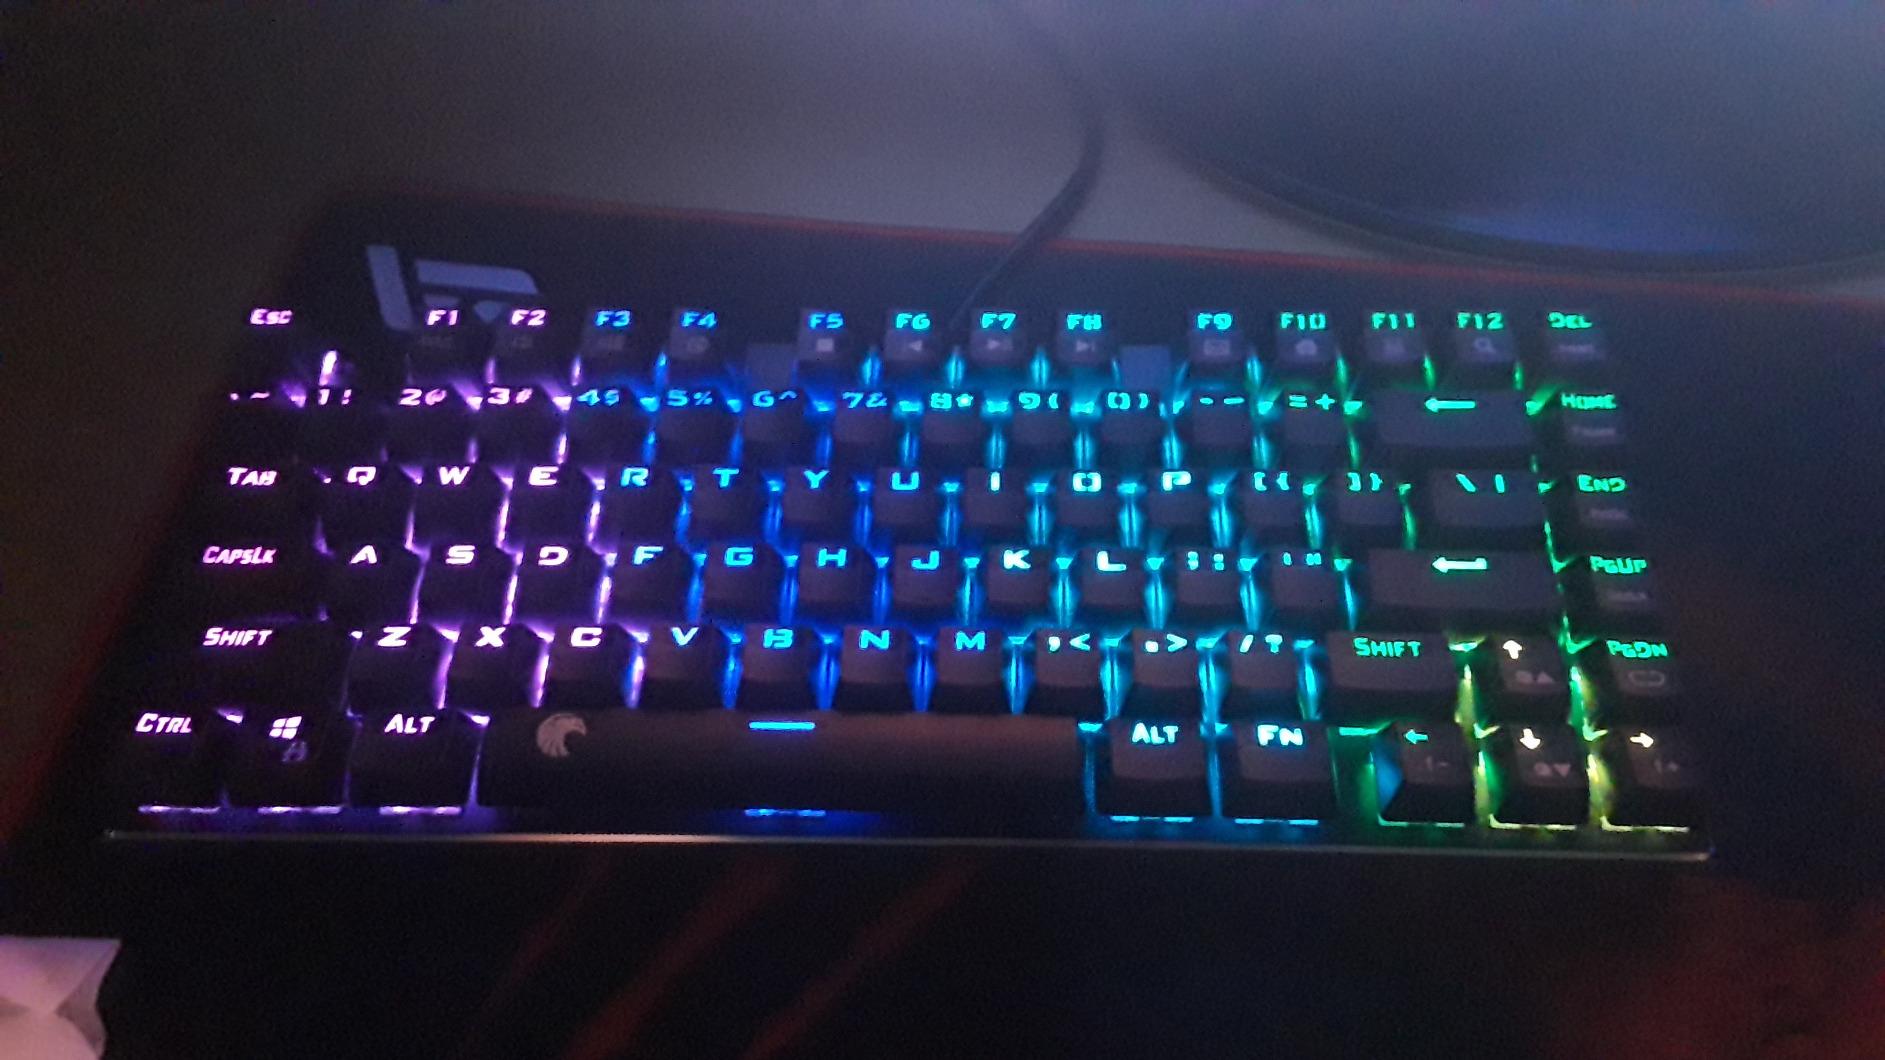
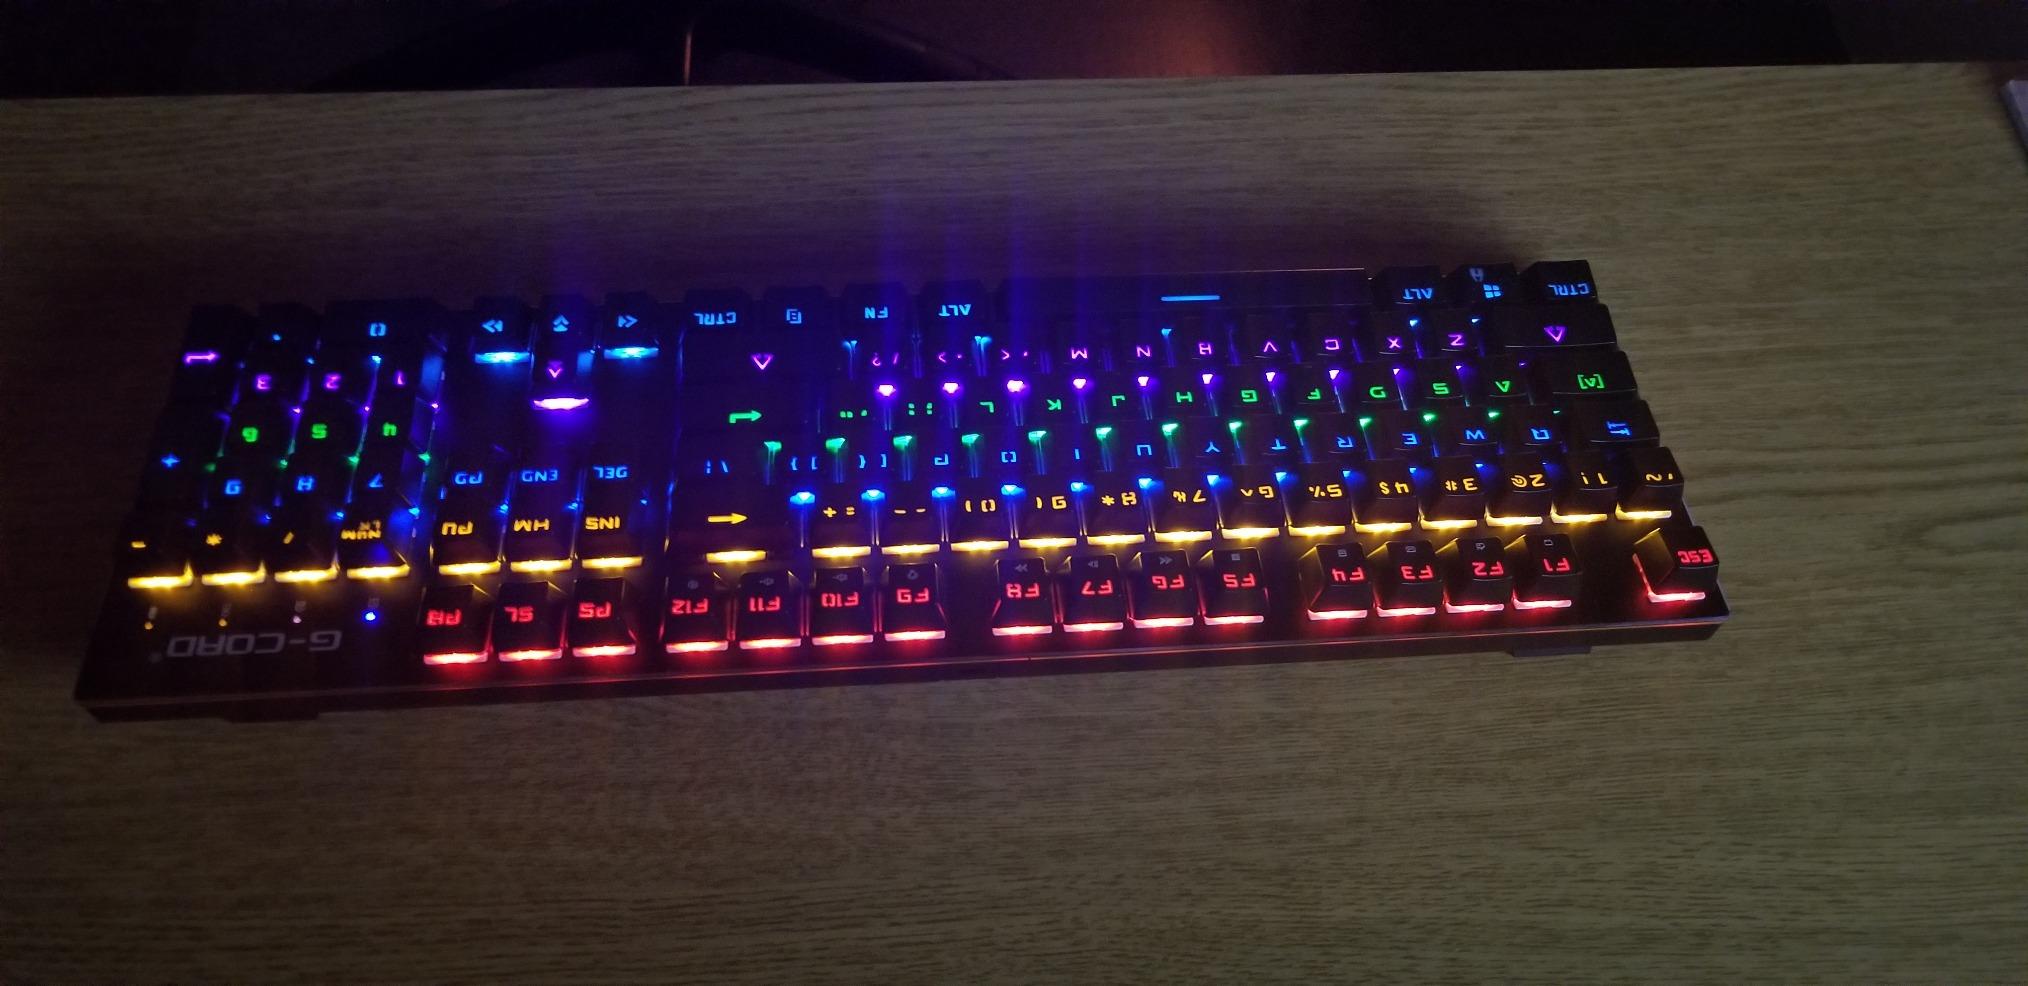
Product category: keyboard
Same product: no